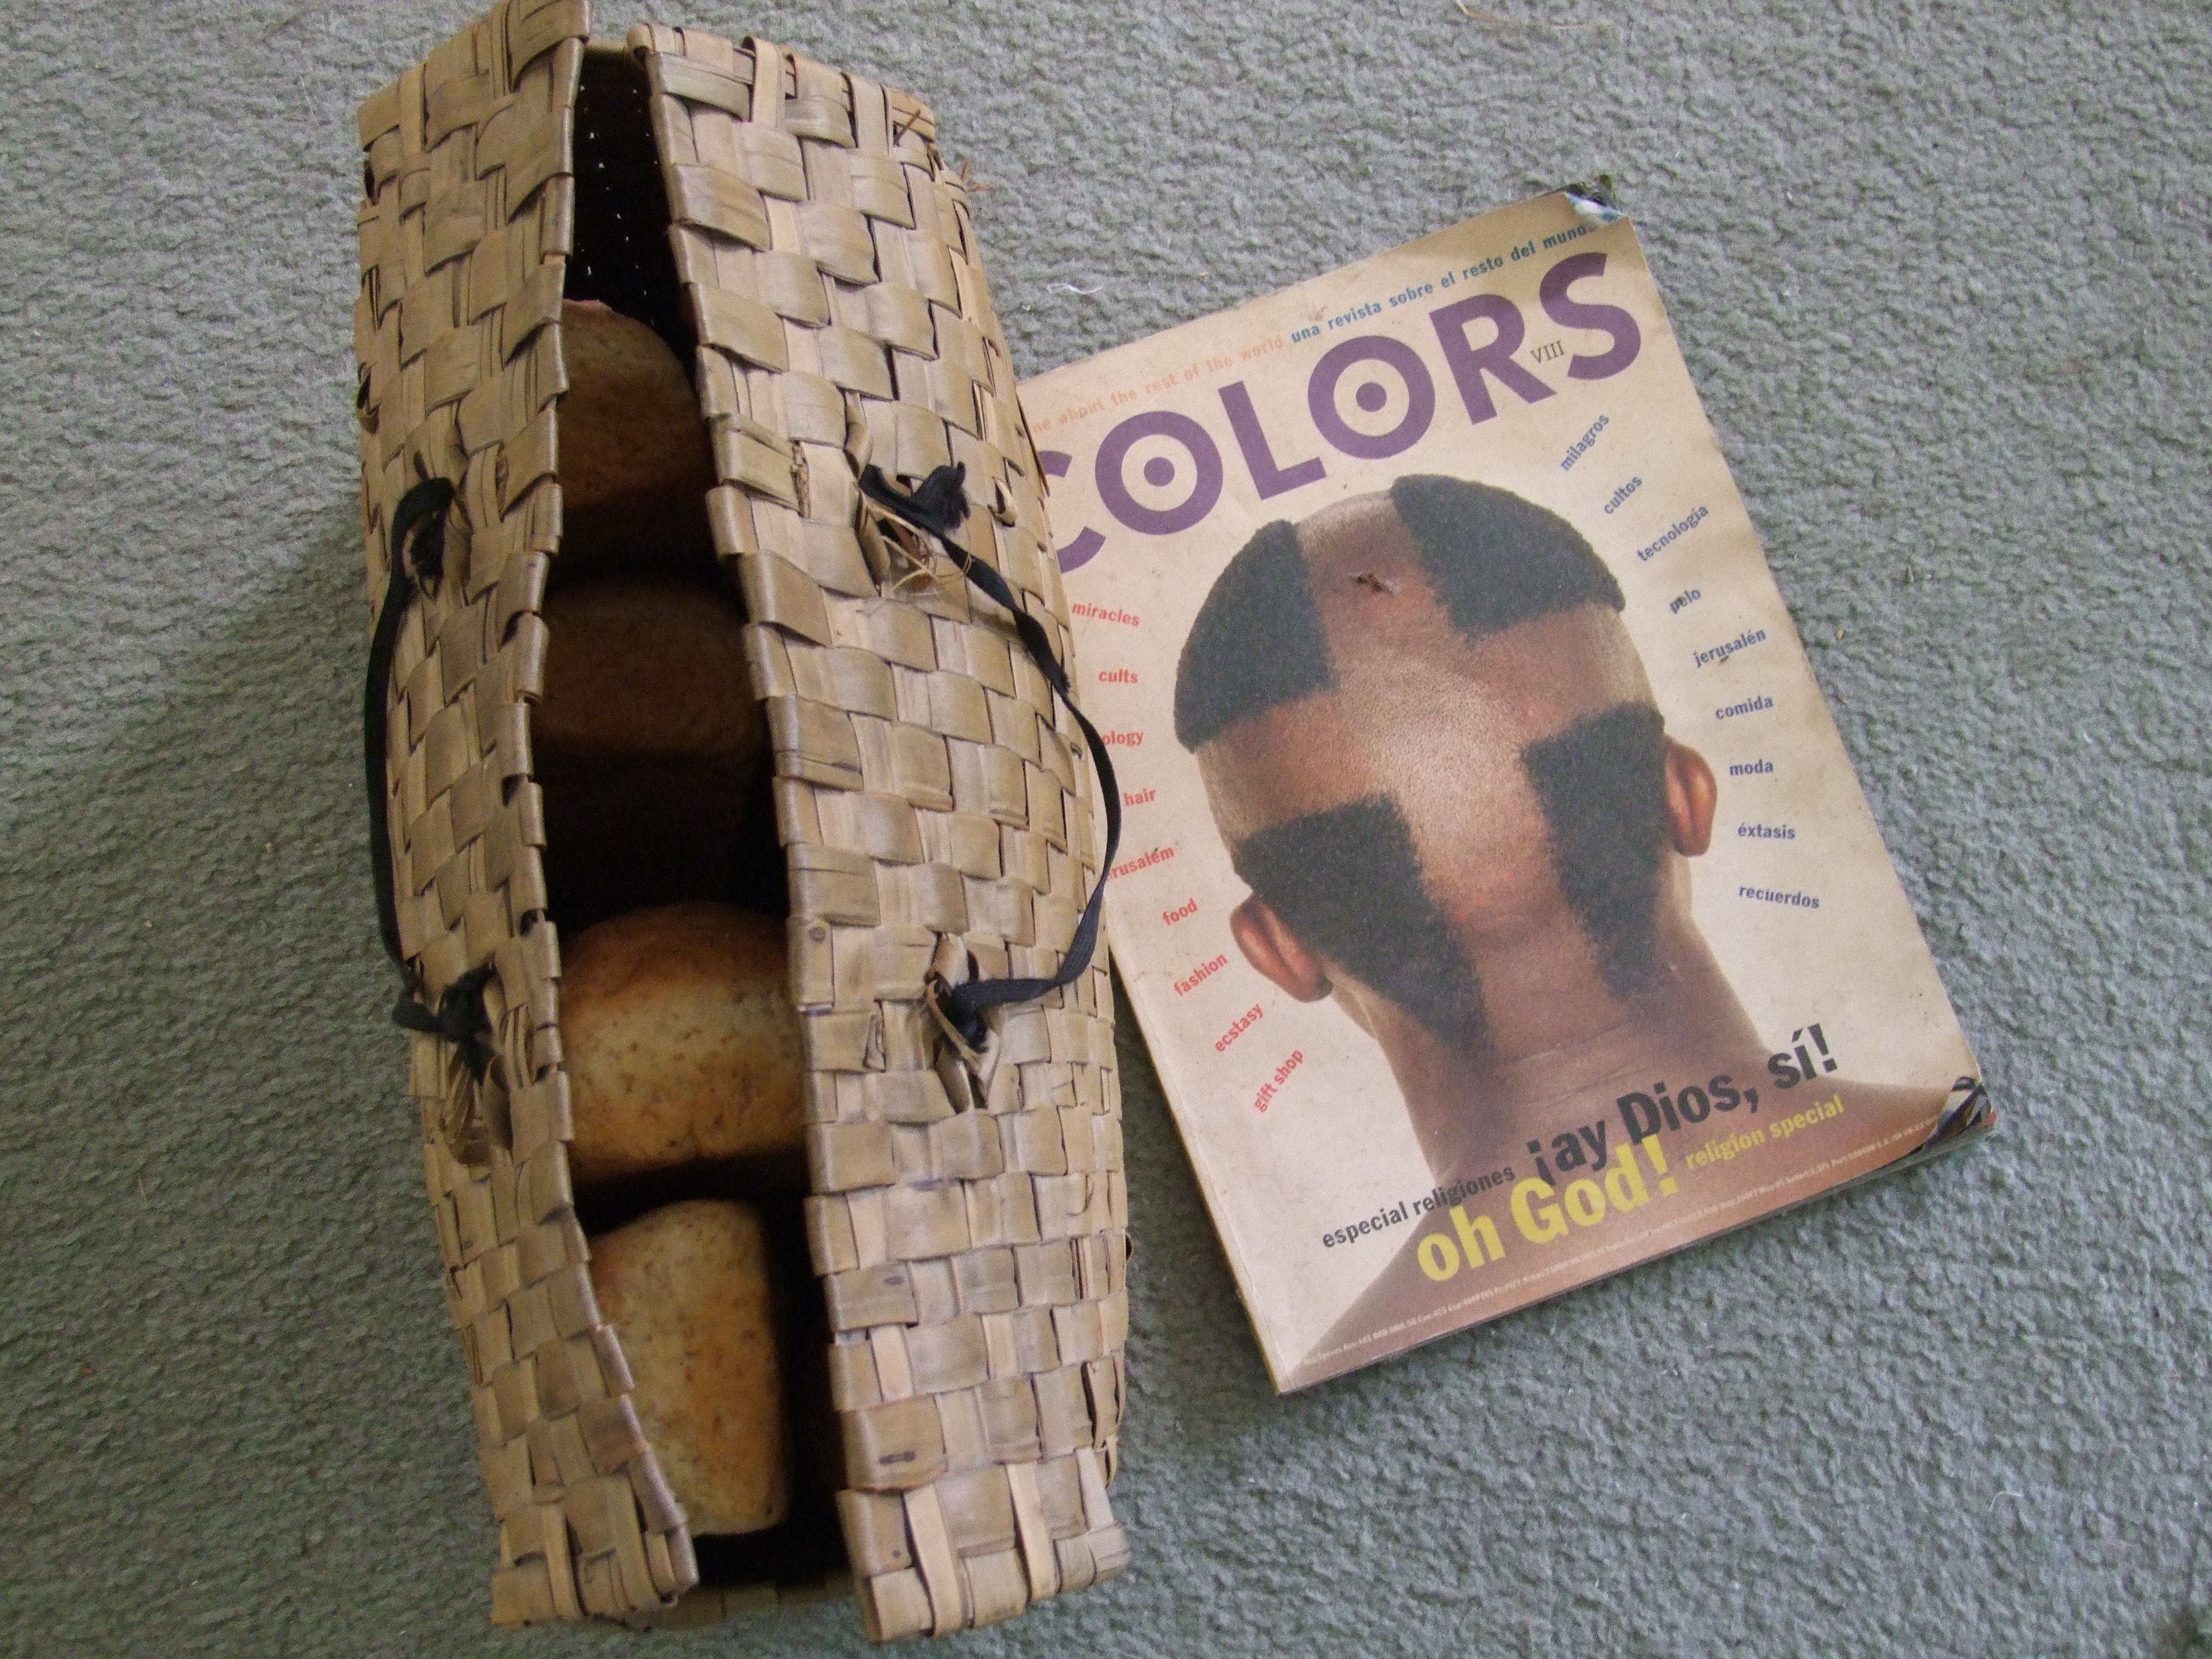
hand, wood, food, magazine, bag, bread, art, colors